Septal area

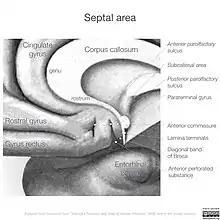
Detail of drawing showing components of septal area below corpus callosum.

The septal area is located on the lower posterior part of the frontal lobe. The septal area refers to the nearby septum pellucidum. It is located underneath the corpus callosum and in front of the lamina terminalis. The lamina terminalis is a layer of gray matter that connects the optic chiasma and the anterior commissure. The septal nuclei in the septal area are essential